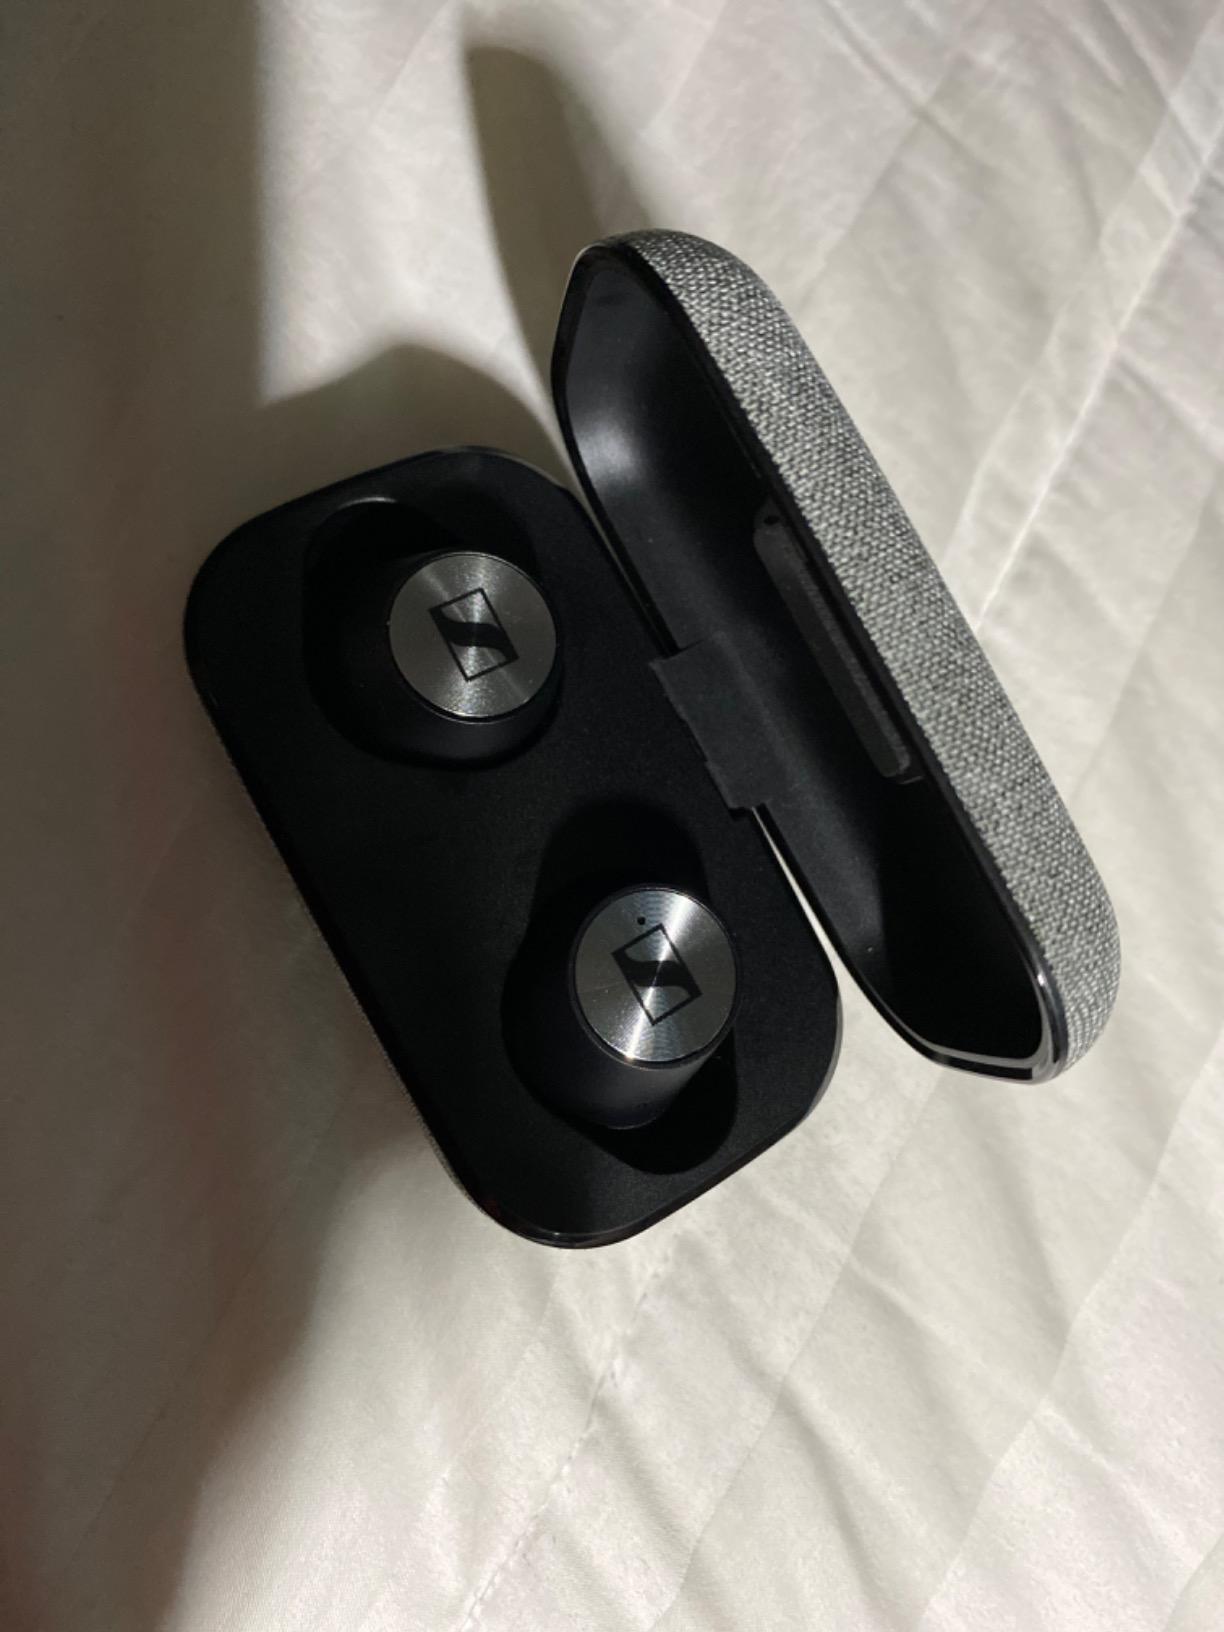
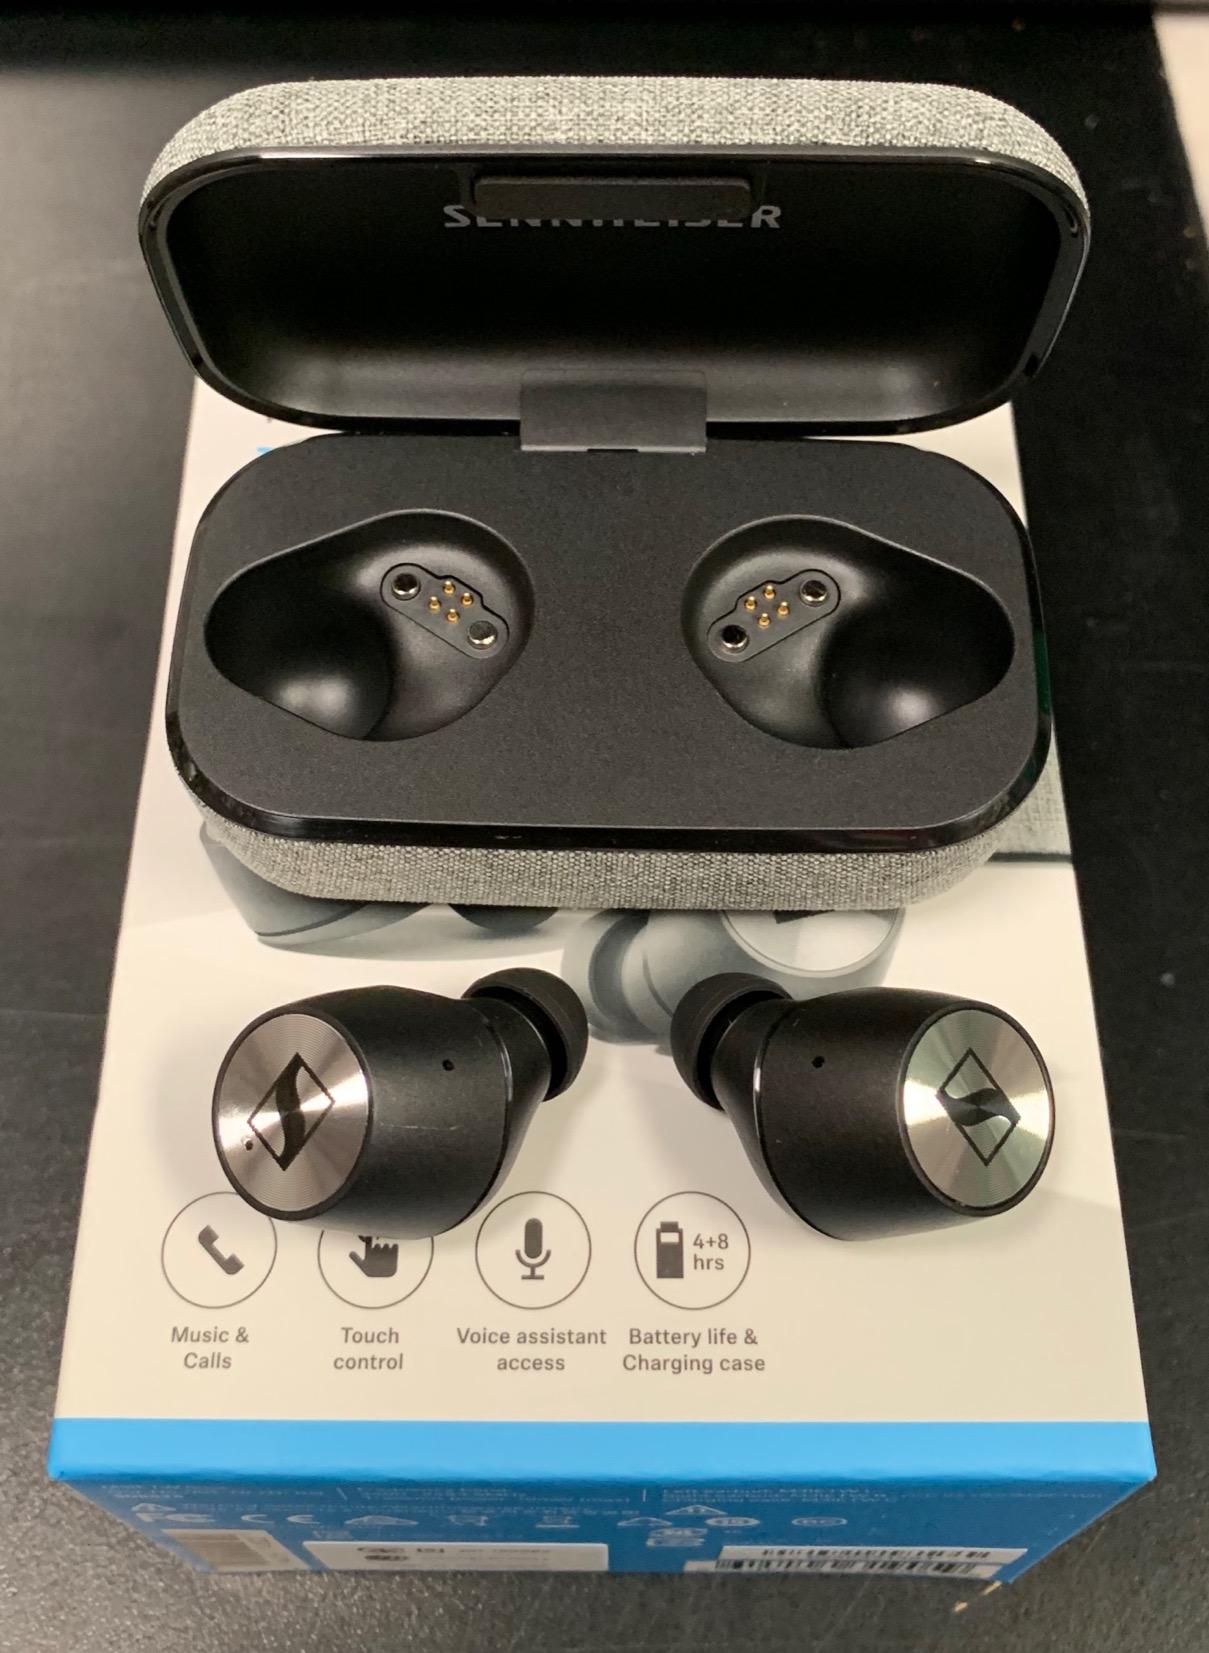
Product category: earbuds
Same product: yes